Rodney disaster

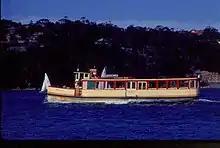
"Rodney" renamed "Regalia" entering Mosman Bay, 1970s

After re-floating, "Rodney" was refitted and renamed "Regis" and returned to service. On 14 May 1938, the boat was repossessed by the mortgagee but rented by Rosman from June under the name "Regis".